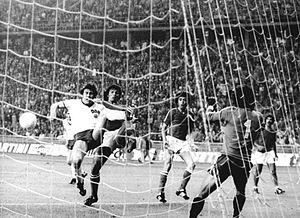
L'Équipe d'Allemagne de l'Est de football participe pour la première et unique fois à une phase finale de la Coupe du monde de football, celle de 1974, en Allemagne de l'Ouest. Cette coupe du monde restera le fait d'armes de la sélection est-allemande, atteignant le second tour de la coupe du monde de football de 1974.